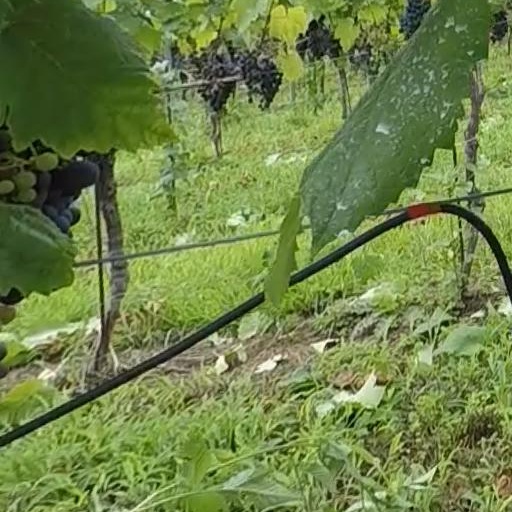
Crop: grape